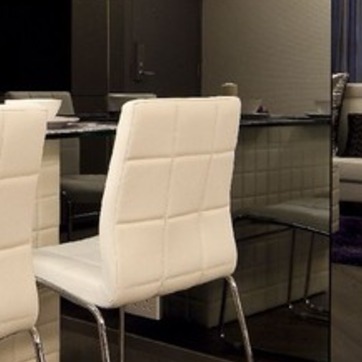
Material: leather